Cesira Ferrani

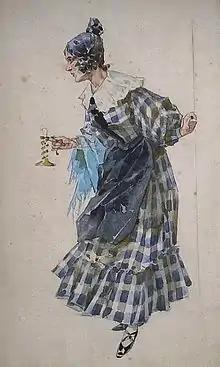
Ferrani's costume for Act I of "La bohème" designed by Adolfo Hohenstein for the world premiere

On 1 February 1893, Ferrani sang the title role in the world premiere of Puccini's "Manon Lescaut" at the Teatro Regio di Torino. It was the first time of many that she would sing opposite Giuseppe Cremonini, who originated the role of Chevalier des Grieux. In 1894 Ferrani and Cremonini reprised their roles in "Manon Lescaut" La Scala premiere and sang opposite each other in the world premiere of Alberto Franchetti's "Il fior d'Alpe" as Maria and Paolo. Ferrani later reprised the role of Manon in productions at the Teatro Colón in Buenos Aires and cities throughout Italy.